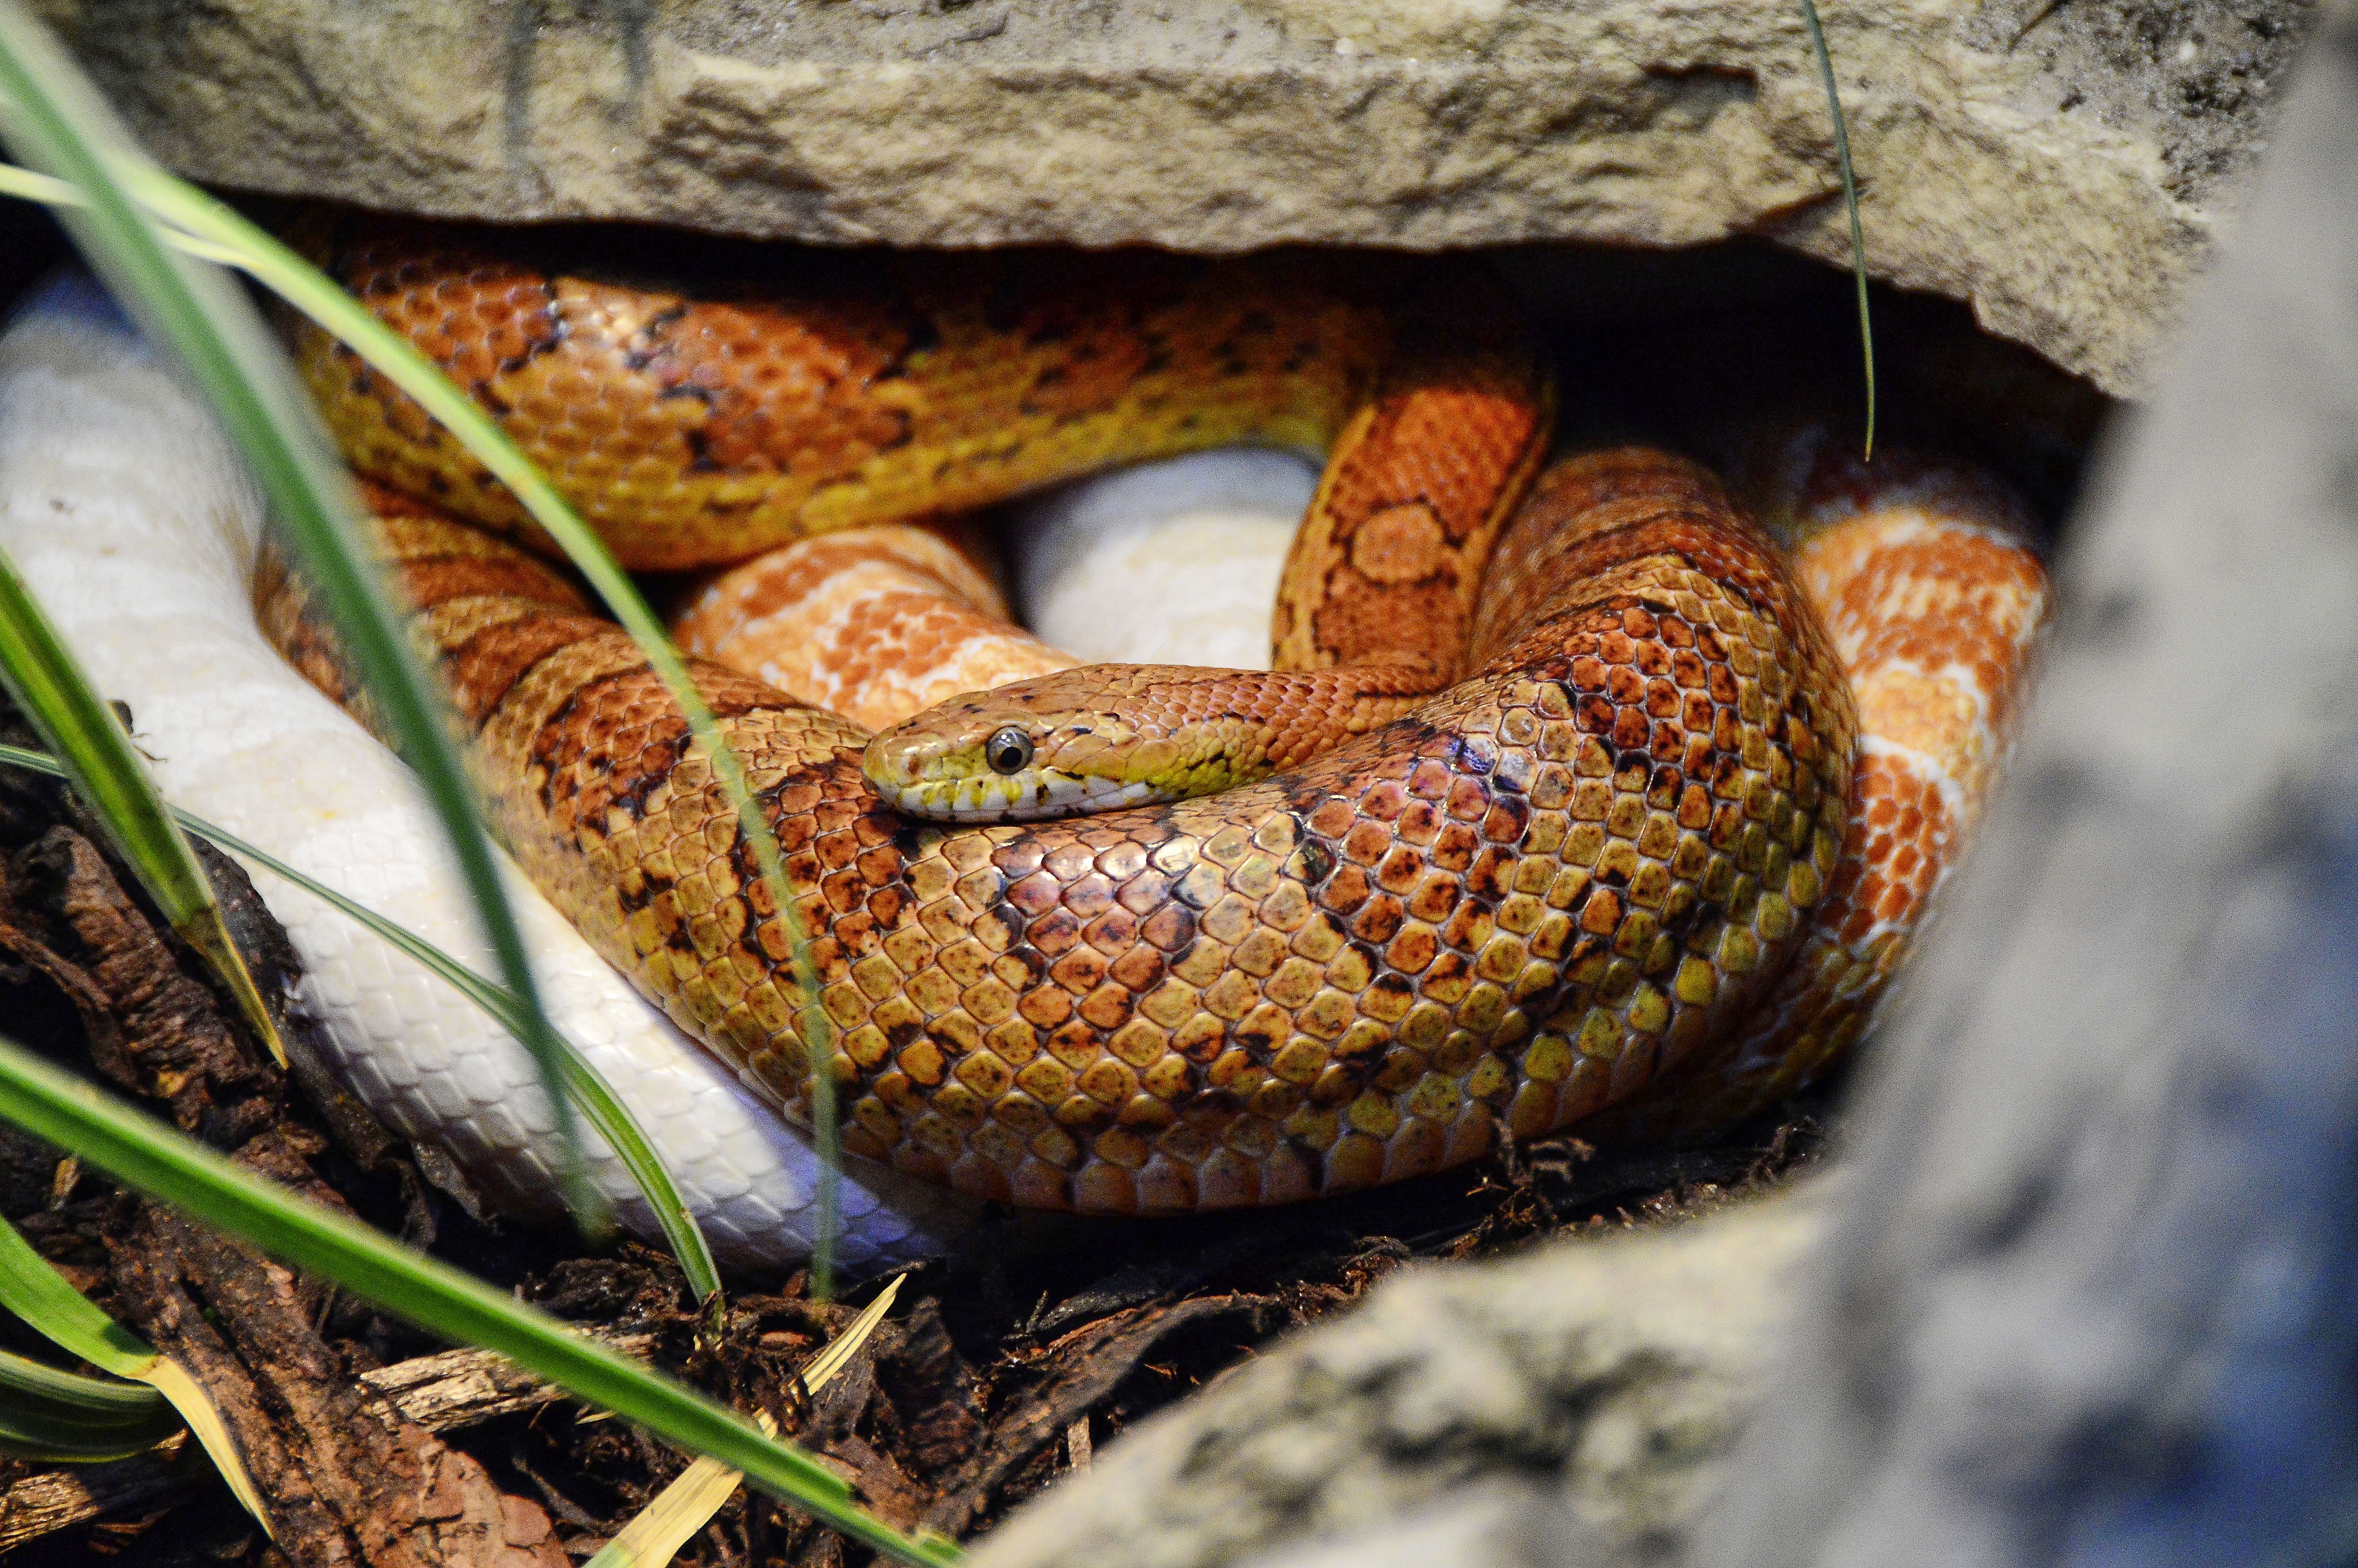
wildlife, reptile, scale, fauna, animals, lurking, snake, vertebrate, creature, snakes, animal world, serpent, pantherophis, viper, non toxic, terraristik, corn snake, garter snake, colubridae, sidewinder, boa constrictor, scaled reptile, boas, hognose snake, guttatus